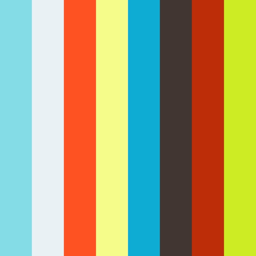
the aurora at a lighthouse .